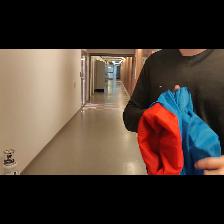
Label: Human